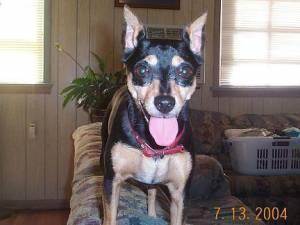
miniature pinscher